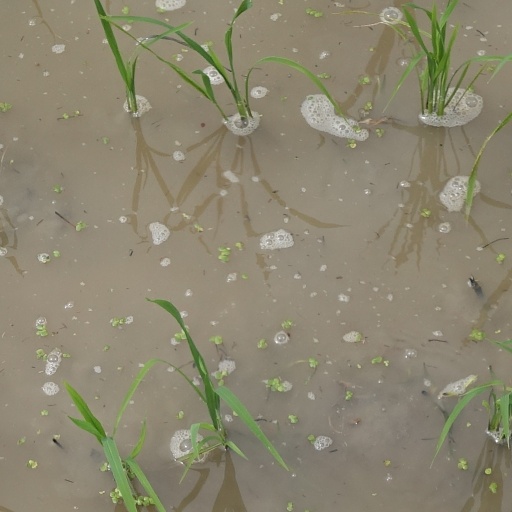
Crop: rice